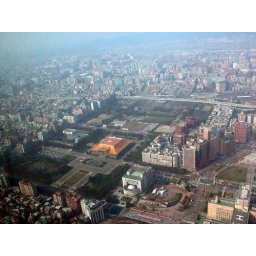
The view from Taipei 101; the yellow building in the middle is the Sun Yat-Sen Memorial Hall.